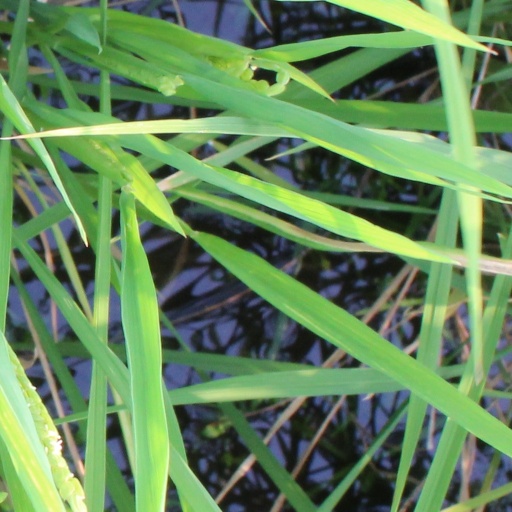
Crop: rice